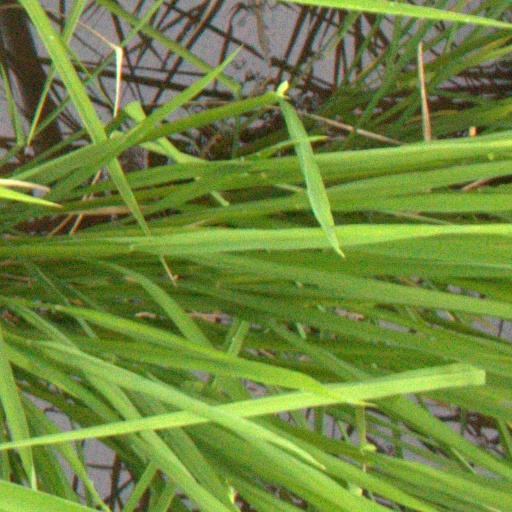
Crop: rice